Tony Rumble

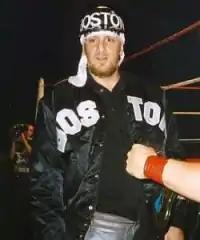

Anthony David Magliaro (November 6, 1956 – November 13, 1999) was an American professional wrestler and manager, known by the ring name Boston Bad Boy Tony Rumble. He competed on the Northeast and Mid-Atlantic independent circuit during the 1980s and 90s. A longtime veteran of Angelo Savoldi's International World Class Championship Wrestling, he also was the owner of the New England–based Century Wrestling Alliance and an independent wrestling promoter until his death in 1999.